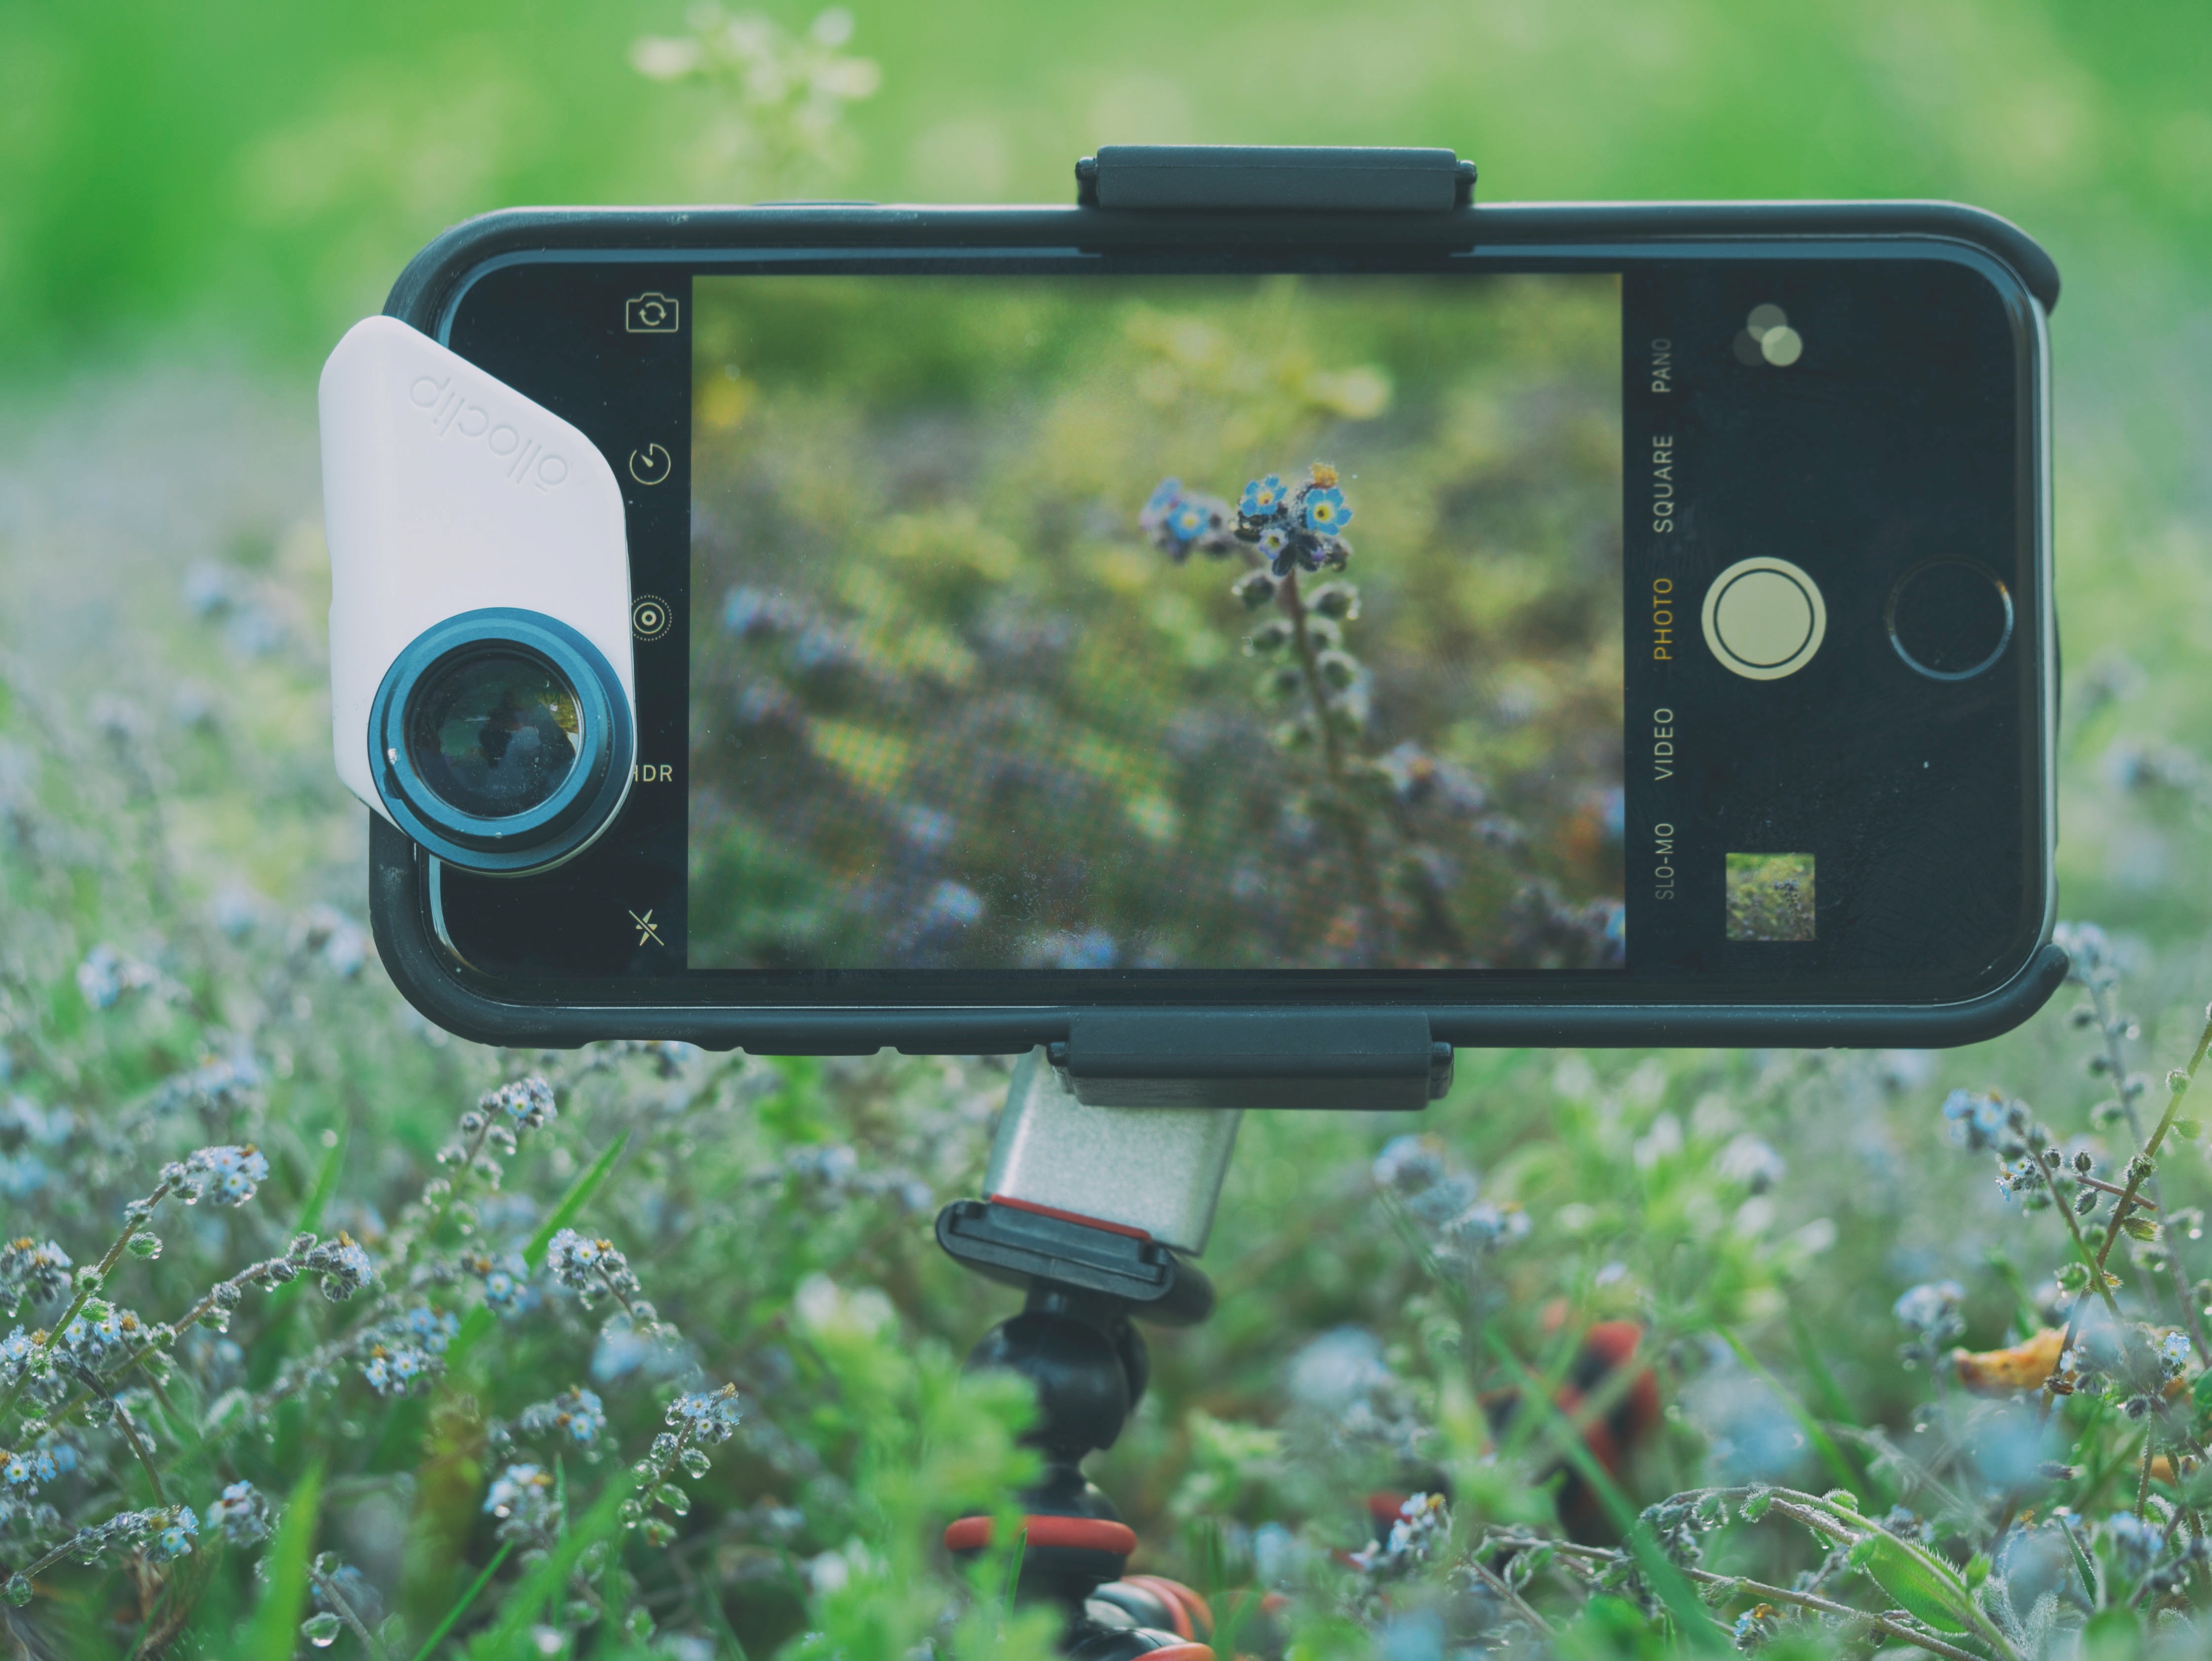
smartphone, technology, camera, gadget, mobile phone, rear view mirror, product, digital camera, multimedia, cameras optics, display device